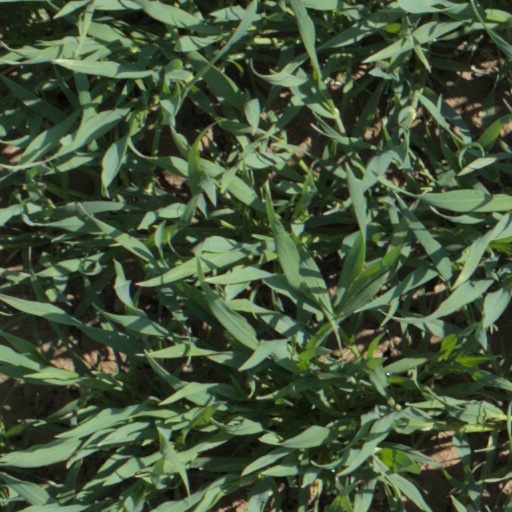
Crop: wheat